Academy of Fine Arts Sarajevo

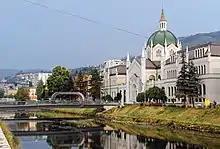
The Academy of Fine Arts in 2013

The Academy of Fine Arts Sarajevo (acronym: ALU) is a faculty within the University of Sarajevo in Sarajevo, Bosnia and Herzegovina, dedicated to the fine arts.